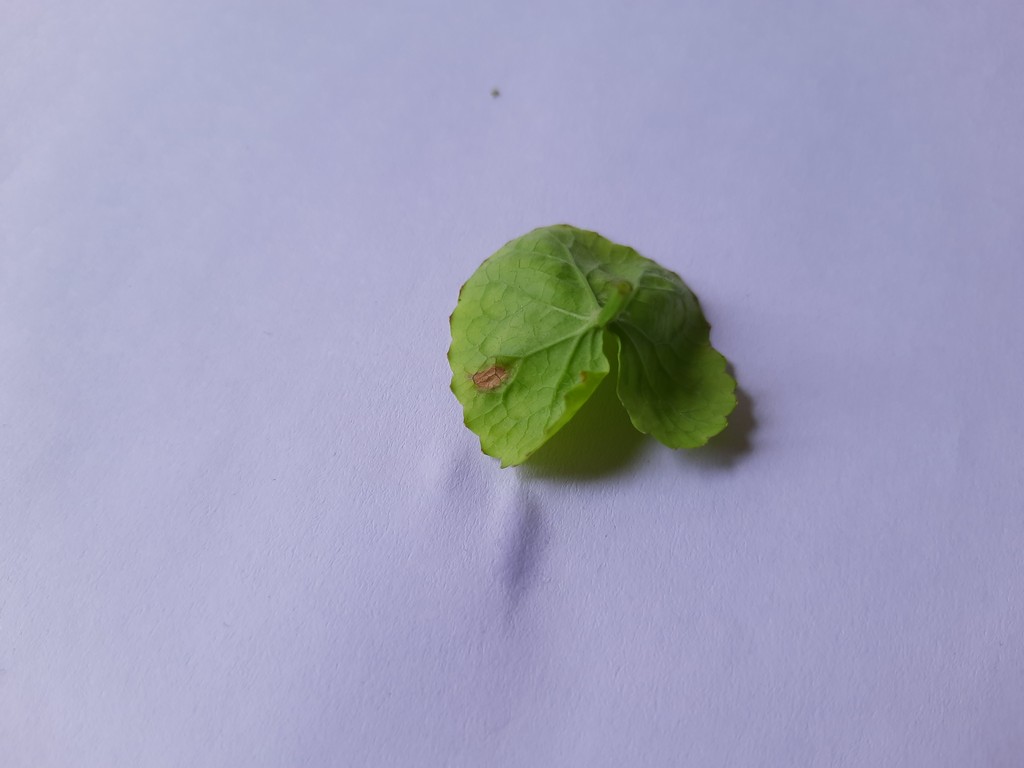
Label: Unhealthy